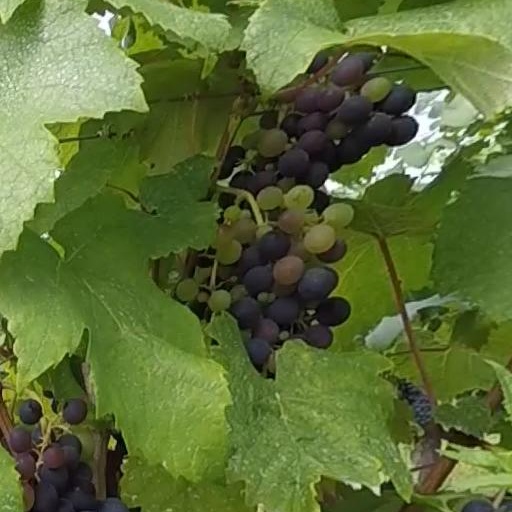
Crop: grape